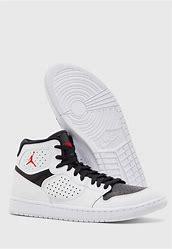
Brand: Jordan
Model: Access